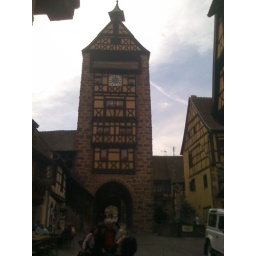
Here is a wonderful clock tower located in beautiful Alsace, the northeastern part of France.  Enjoy!